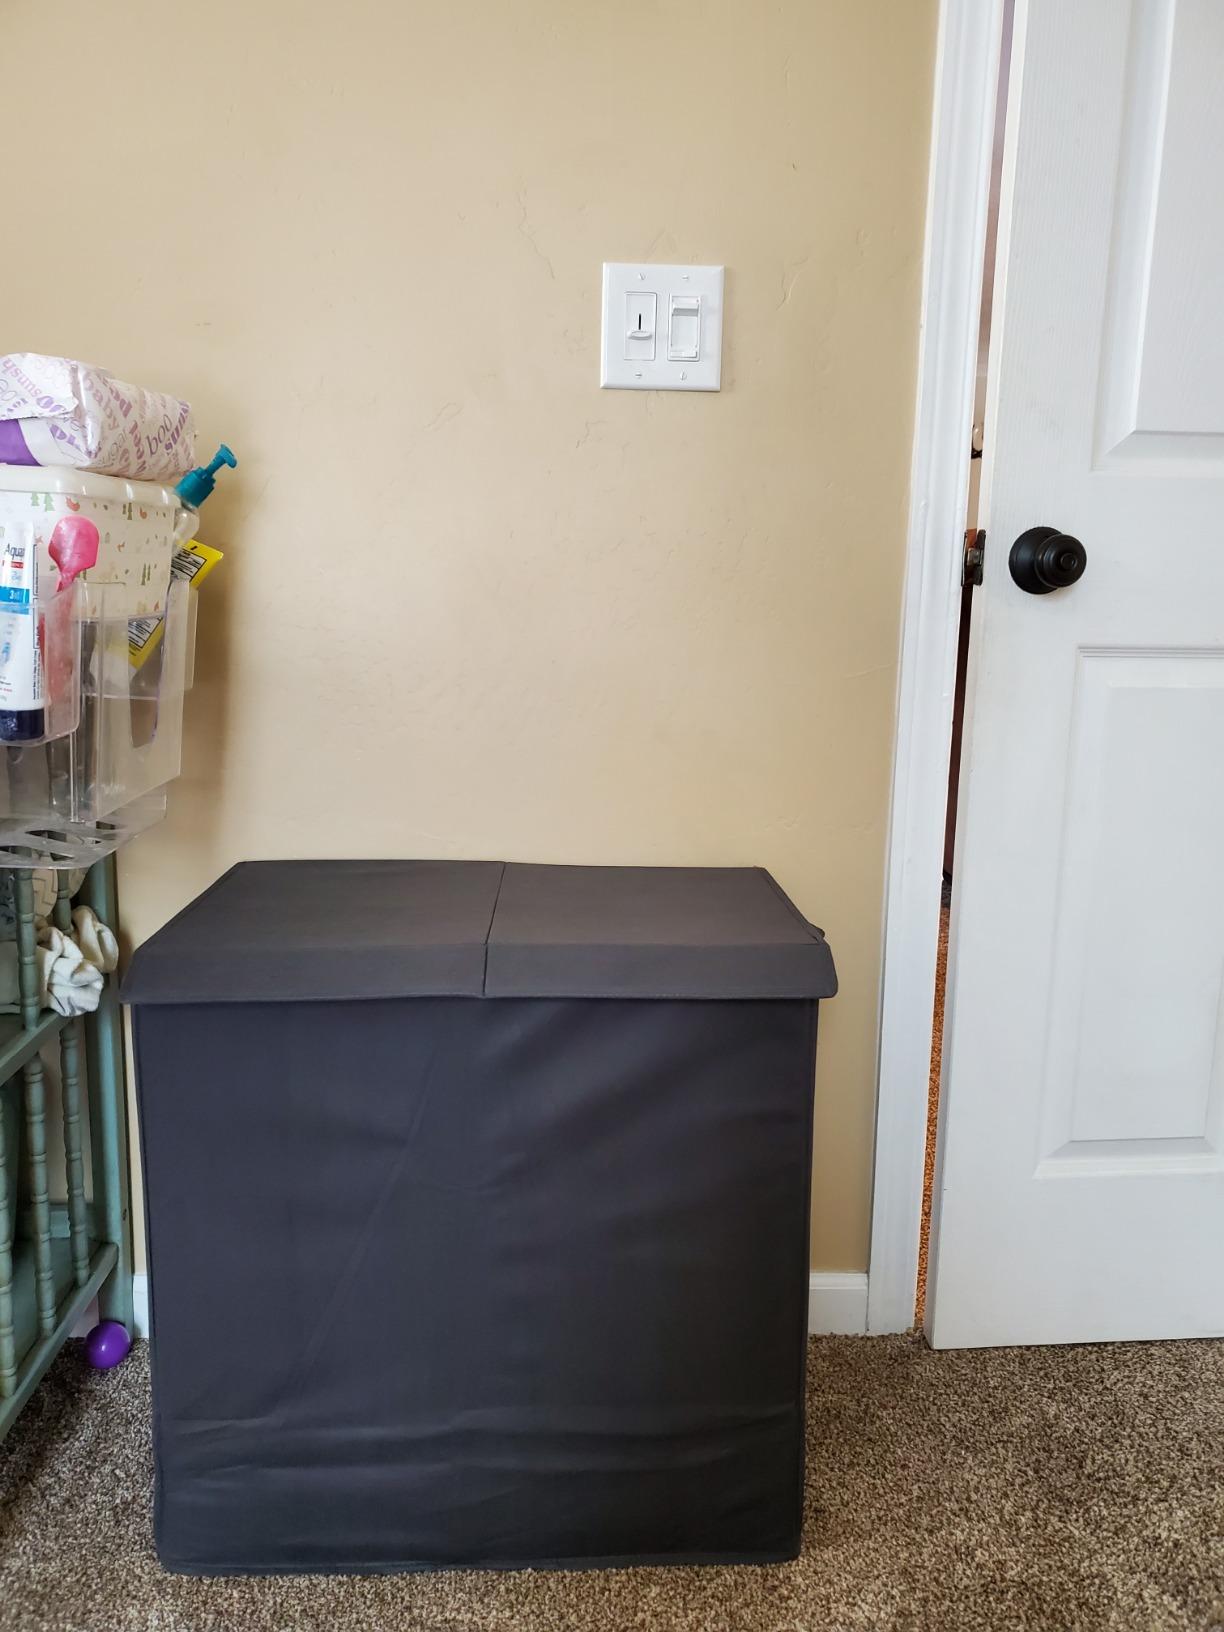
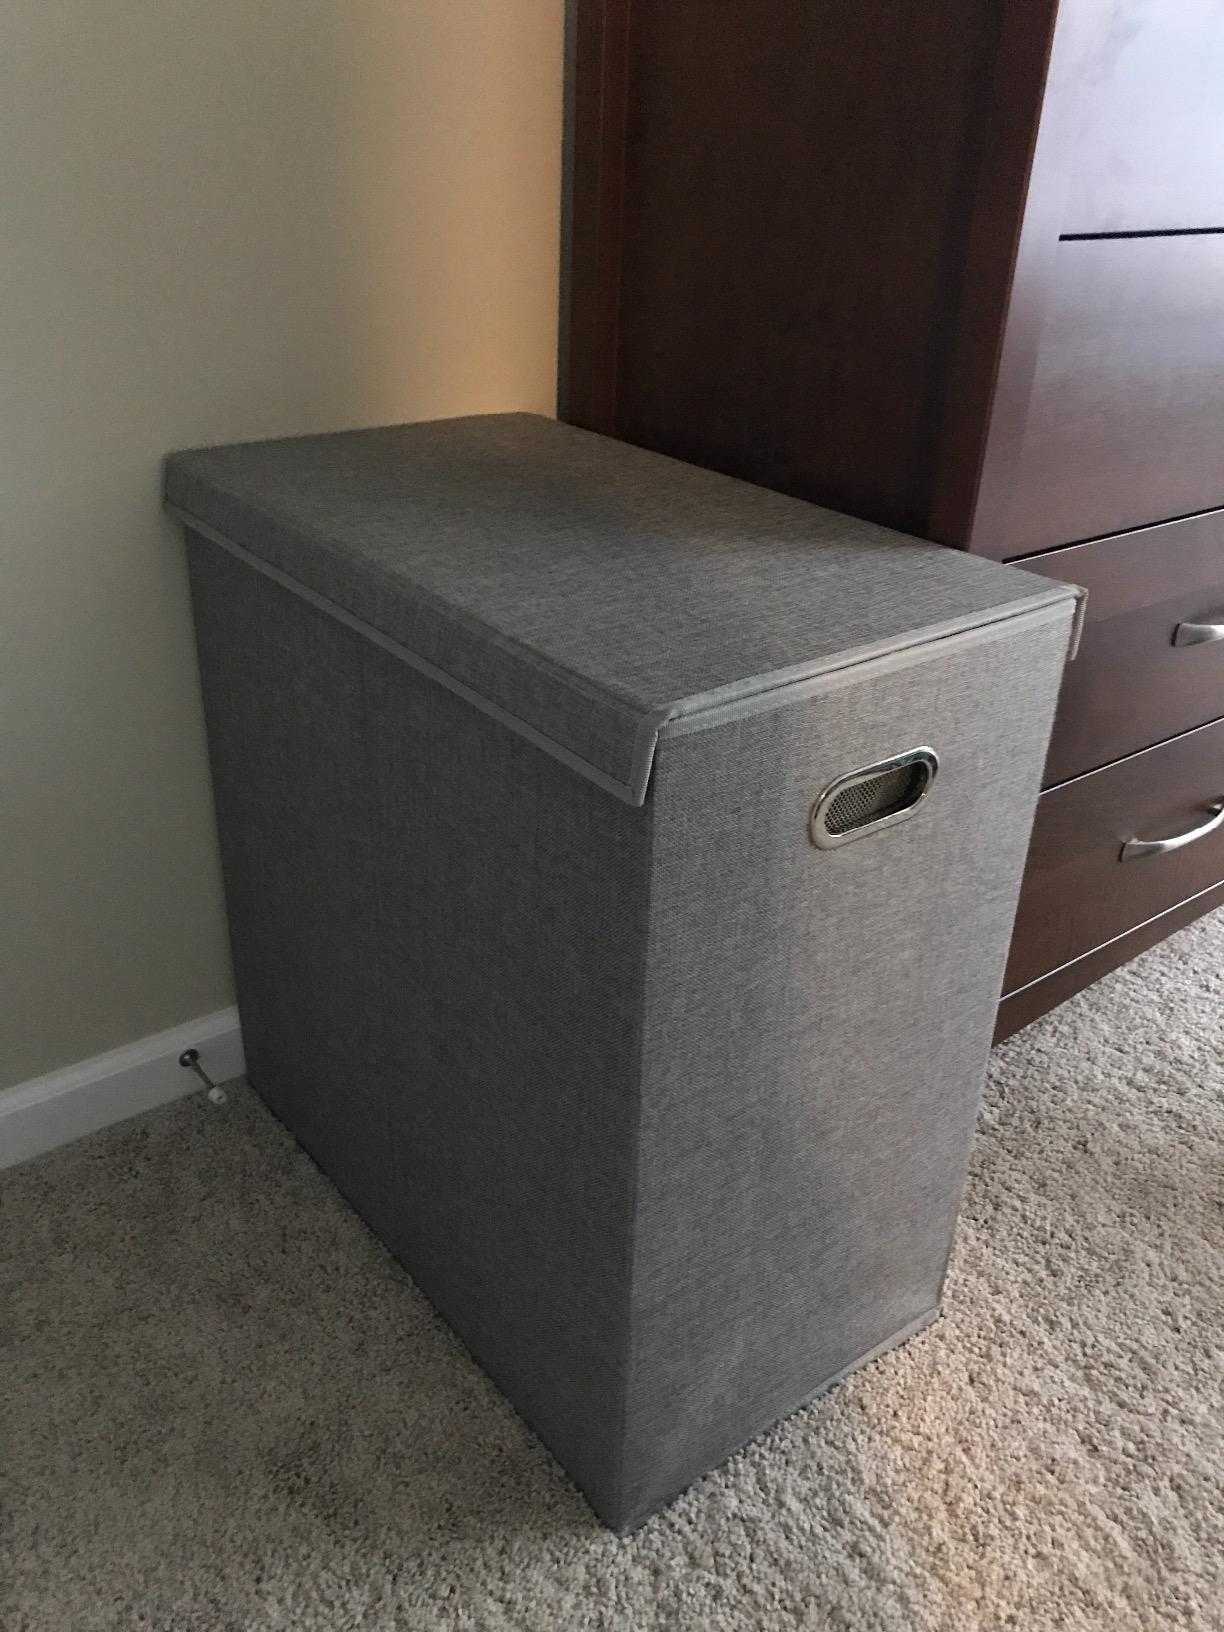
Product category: items_hamper
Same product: yes